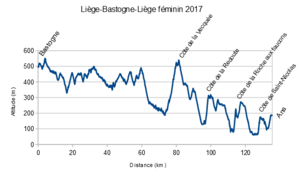
La 1ʳᵉ édition du Liège-Bastogne-Liège féminin a lieu le 23 avril 2017. C'est la huitième épreuve de l'UCI World Tour féminin 2017. La course est remportée par la Néerlandaise Anna van der Breggen.
La 2ᵉ édition du Liège-Bastogne-Liège féminin a lieu le 22 avril 2018. C'est la neuvième épreuve de l'UCI World Tour féminin 2018. Elle est remportée par la Néerlandaise Anna van der Breggen.